Oh No, Ross and Carrie!

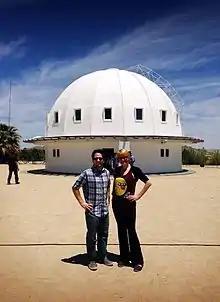
Man with light skin and dark hair and woman with light hair and light skin stand in front of a white building with a domed roof

Ross Blocher lives in the Los Angeles area. He works as a Training Project Manager at Walt Disney Animation Studios, and has a BFA in animation from Woodbury University, He has worked in technical capacities on films such as "The Simpsons Movie", "The Princess and the Frog" and "Frozen." Blocher also investigates fringe science and spirituality with the Independent Investigations Group. Both of Blocher's parents were teachers of mathematics.